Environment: real
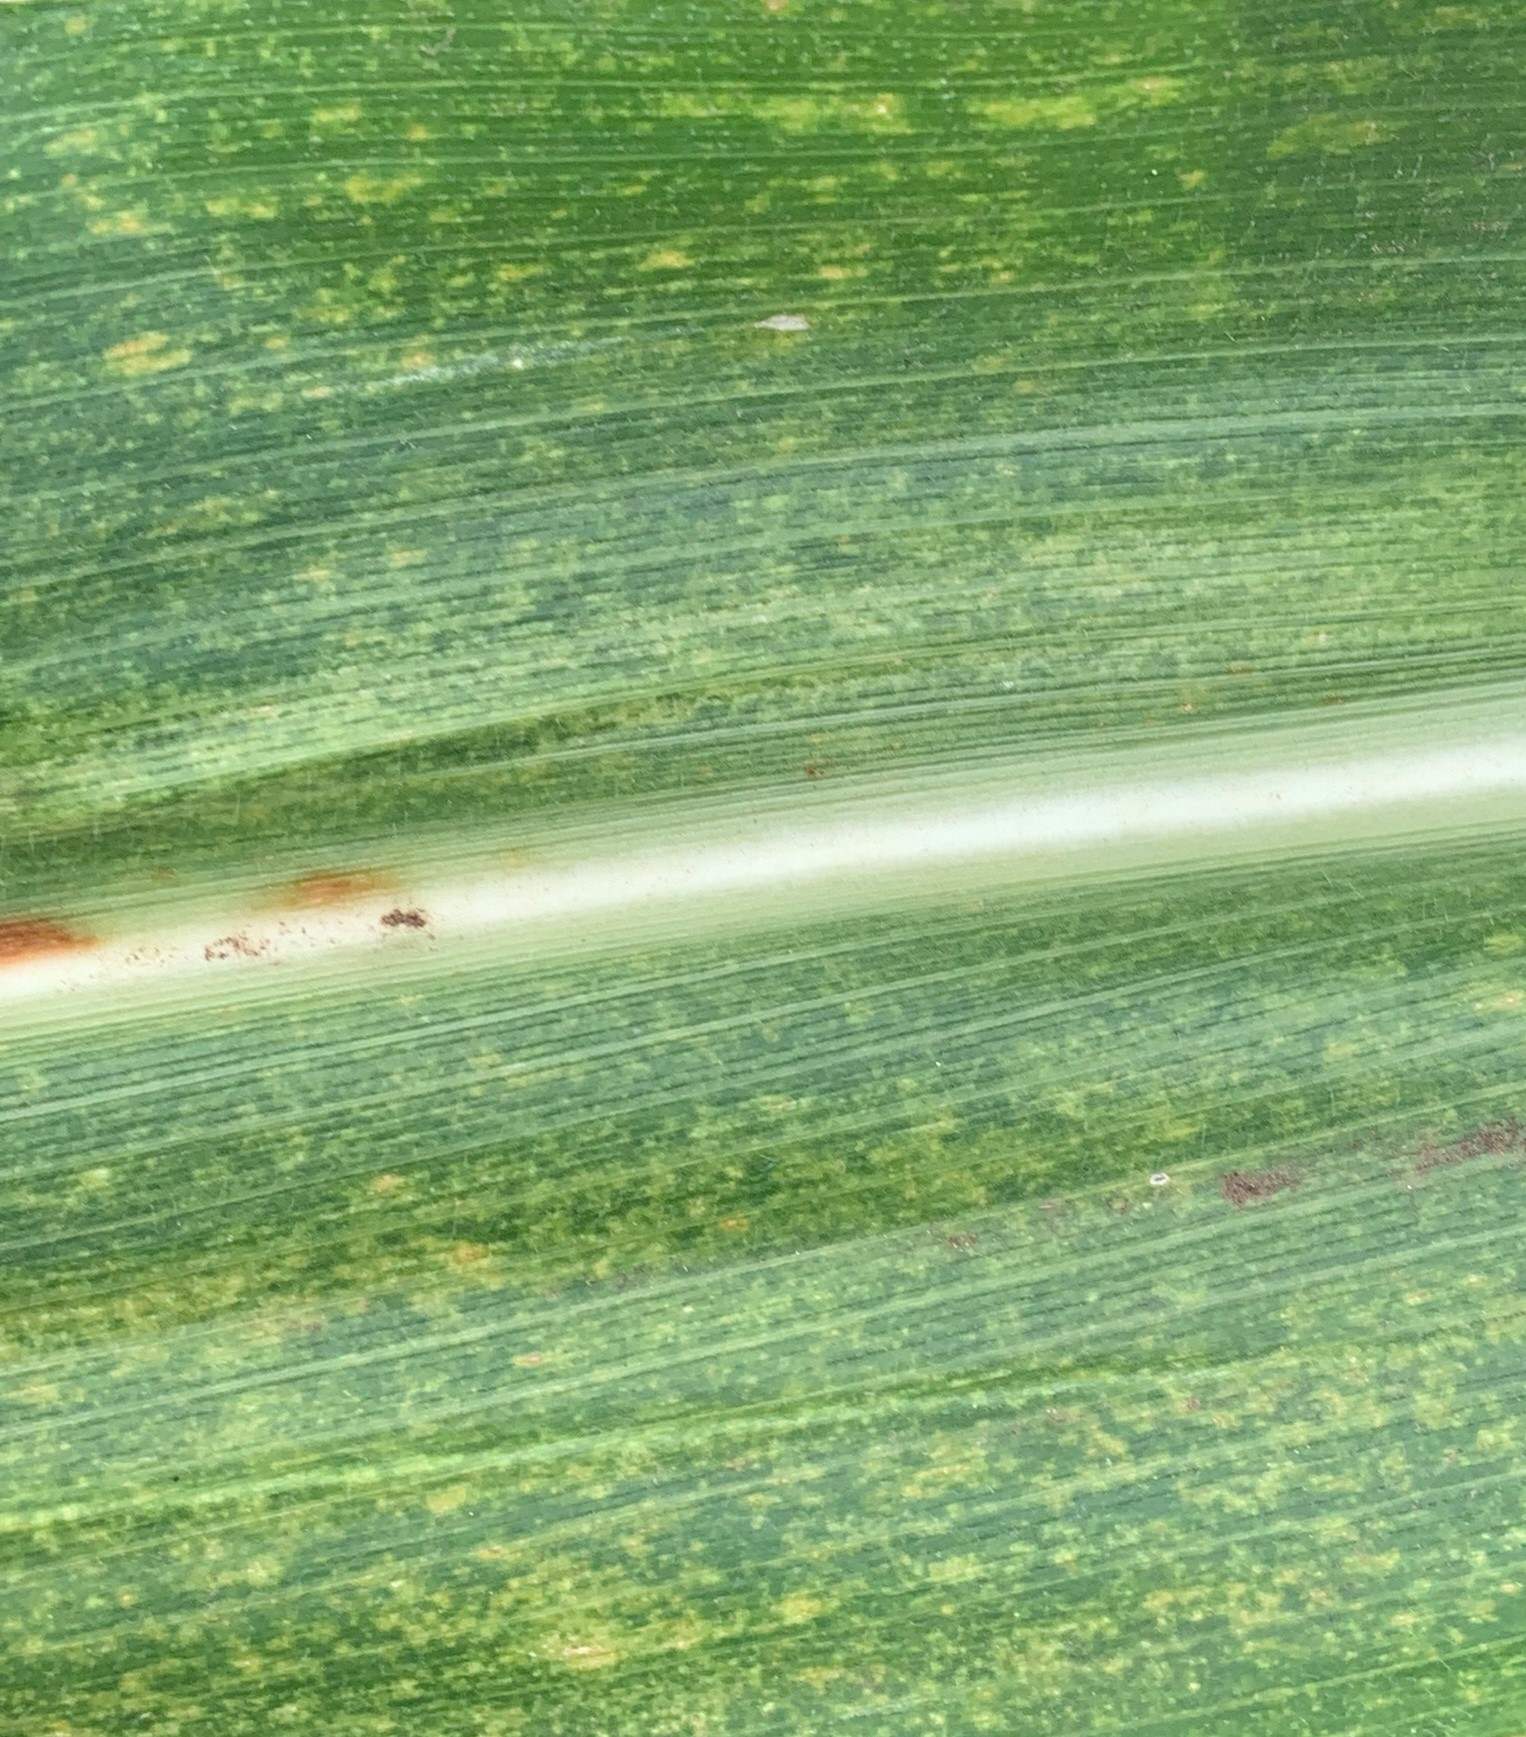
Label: lethal_necrosis